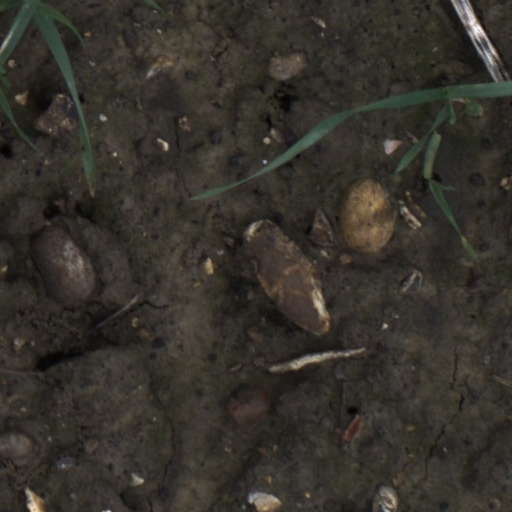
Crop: wheat